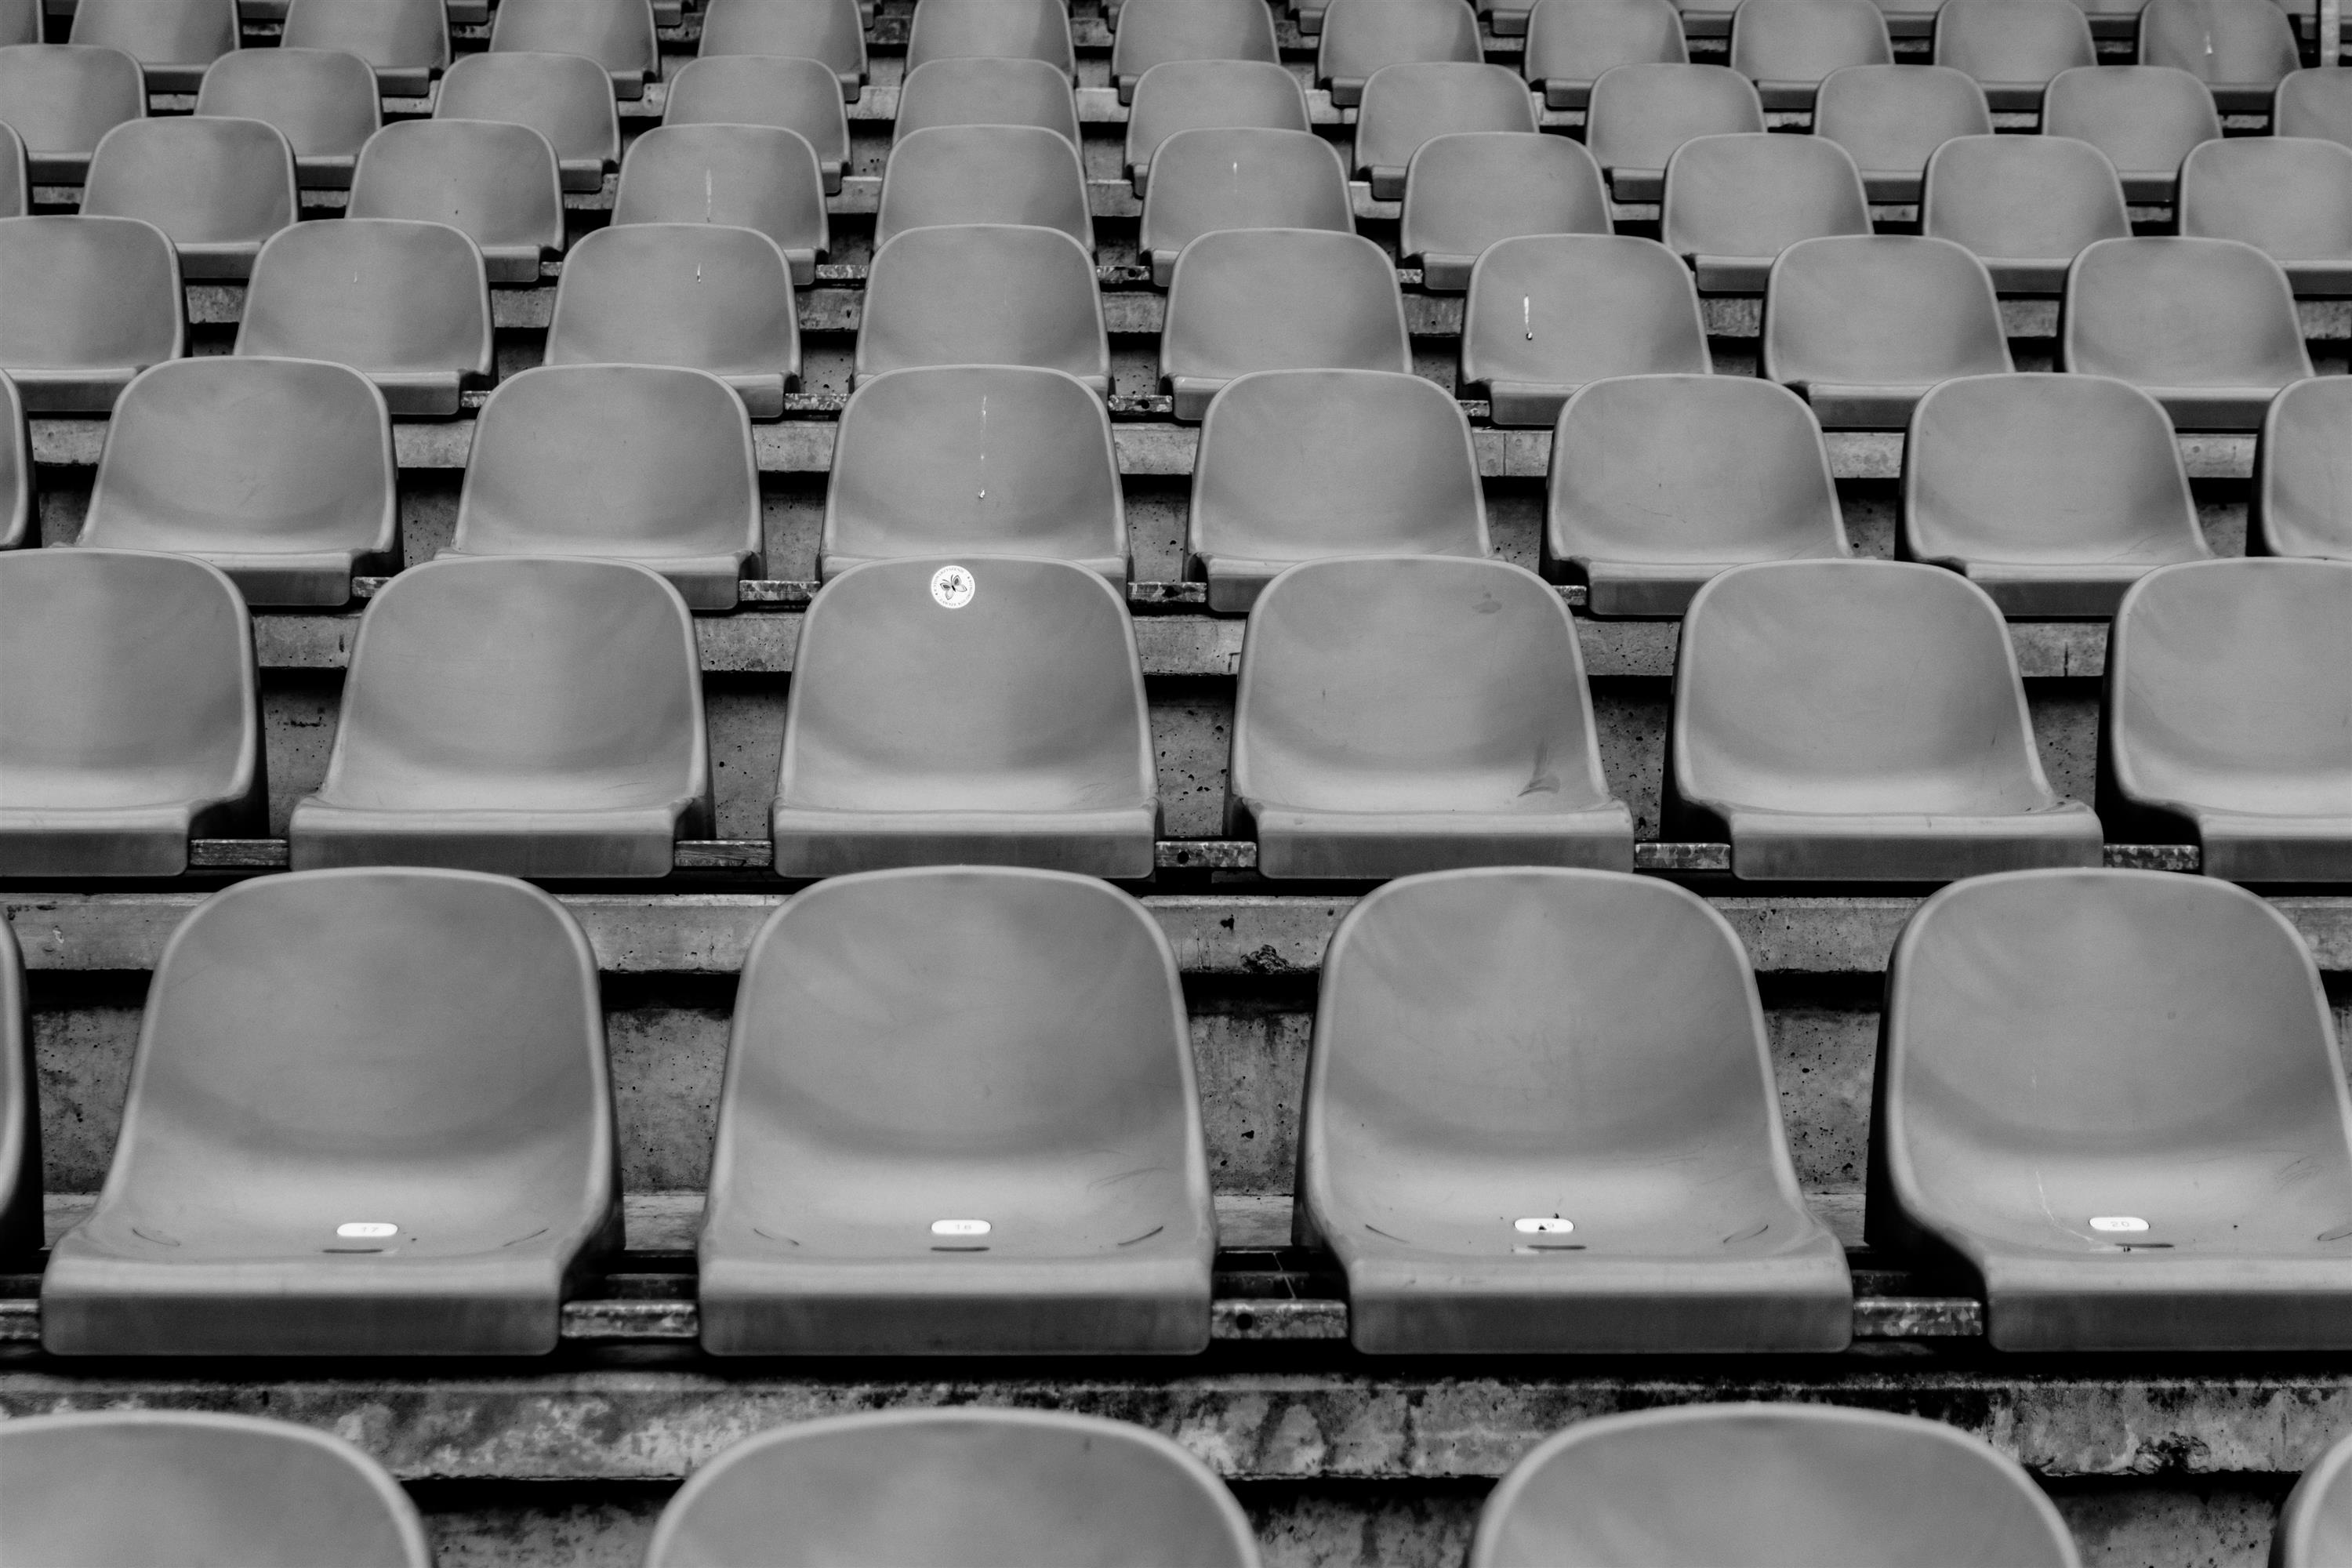
grass, black and white, white, sport, game, audience, black, furniture, monochrome, football, chairs, match, shape, stadion, the pitch, computer keyboard, the ball, monochrome photography